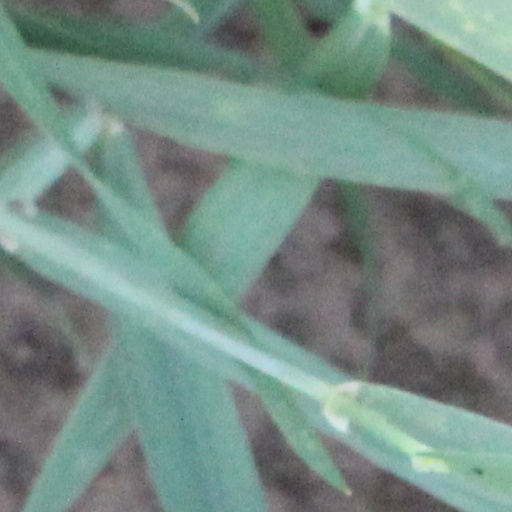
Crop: wheat